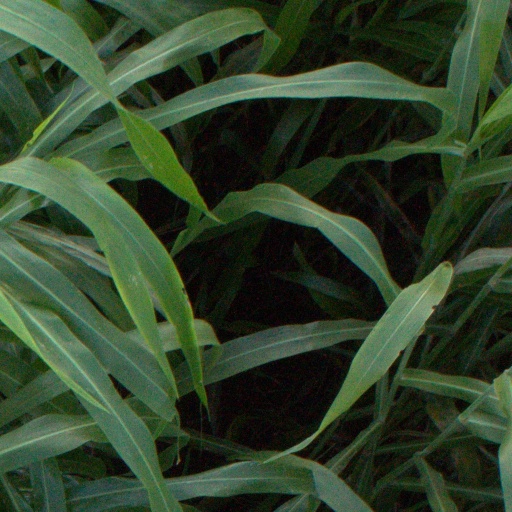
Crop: sorghum